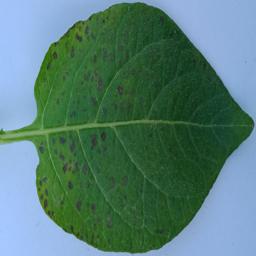
Etiqueta: Tizon_Temprano